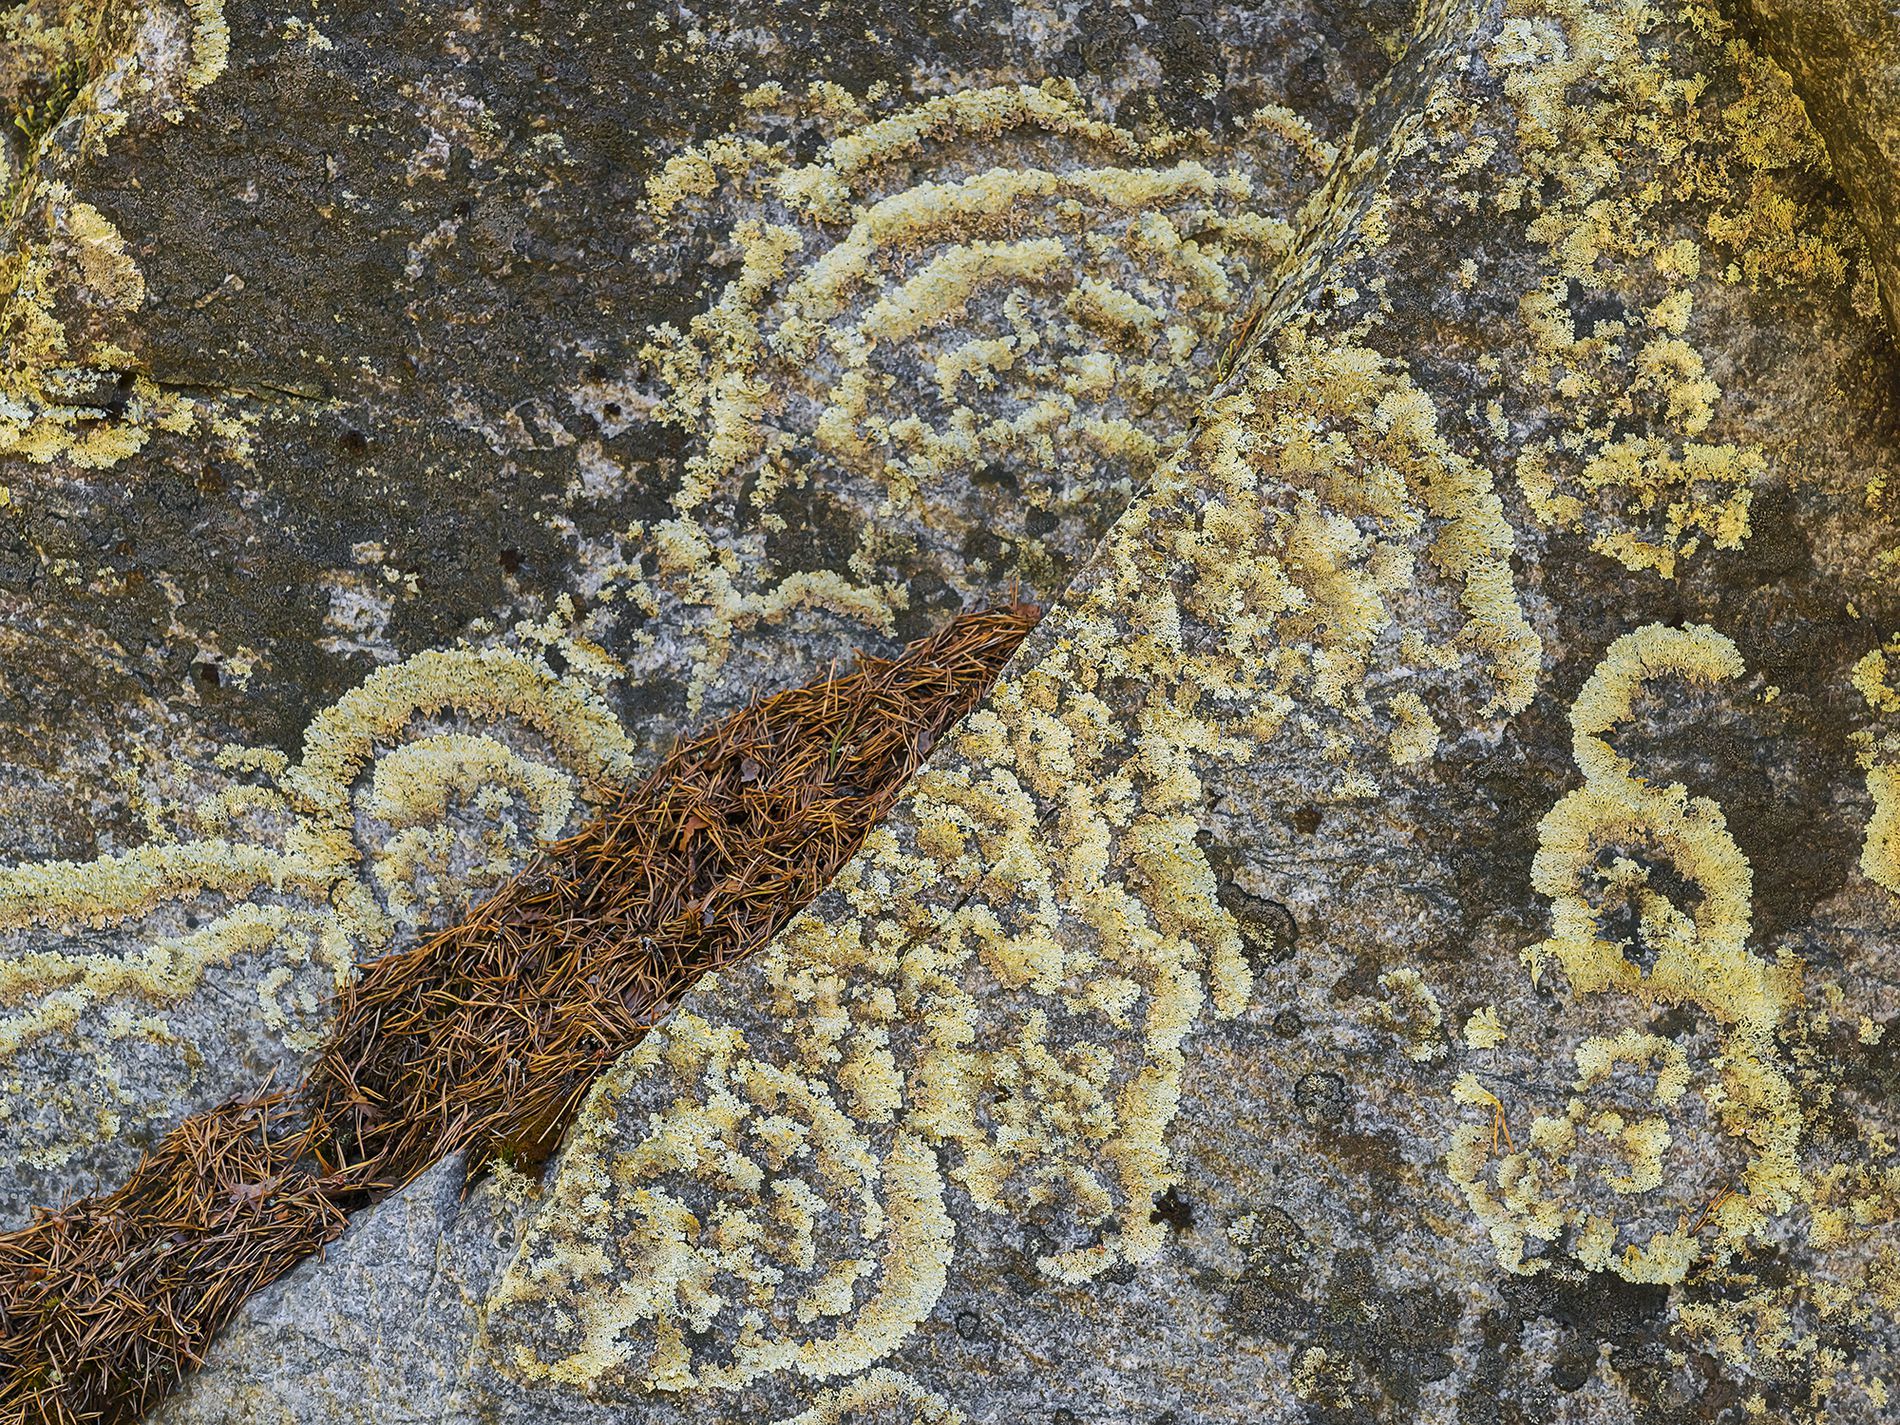
Life on Stone
picture of a gritty rock or concrete surface covered in a mixture of types of lichen and rotting plant matter. The lichens vary in color and growth patterns.
A close up picture taken in daylight, in a color palette of shades of gray, yellow, and brown. The lens is tightly focused on the concrete surface or rock and the plant matter and lichens on it, showcasing their texture and filling the entire picture.
Labels: Rock, Algae, Plant, Animal, Nature, Outdoors, Reef, Sea, Sea Life, Water, Home Decor, Moss, Coral Reef, Fungus, Agaric, Mushroom, decaying plant, Concrete
Camera: SONY ILCA-99M2
Lens: 24-70mm F2.8 ZA SSM, Carl Zeiss Vario-Sonnar T* 24-70mm F2.8 ZA SSM (SAL2470Z) or Carl Zeiss Vario-Sonnar T* 24-70mm F2.8 ZA SSM II (SAL2470Z2)
Aperture: F6.3
Exposure: 1/160 sec
ISO: 160
Focal length: 70.0 mm